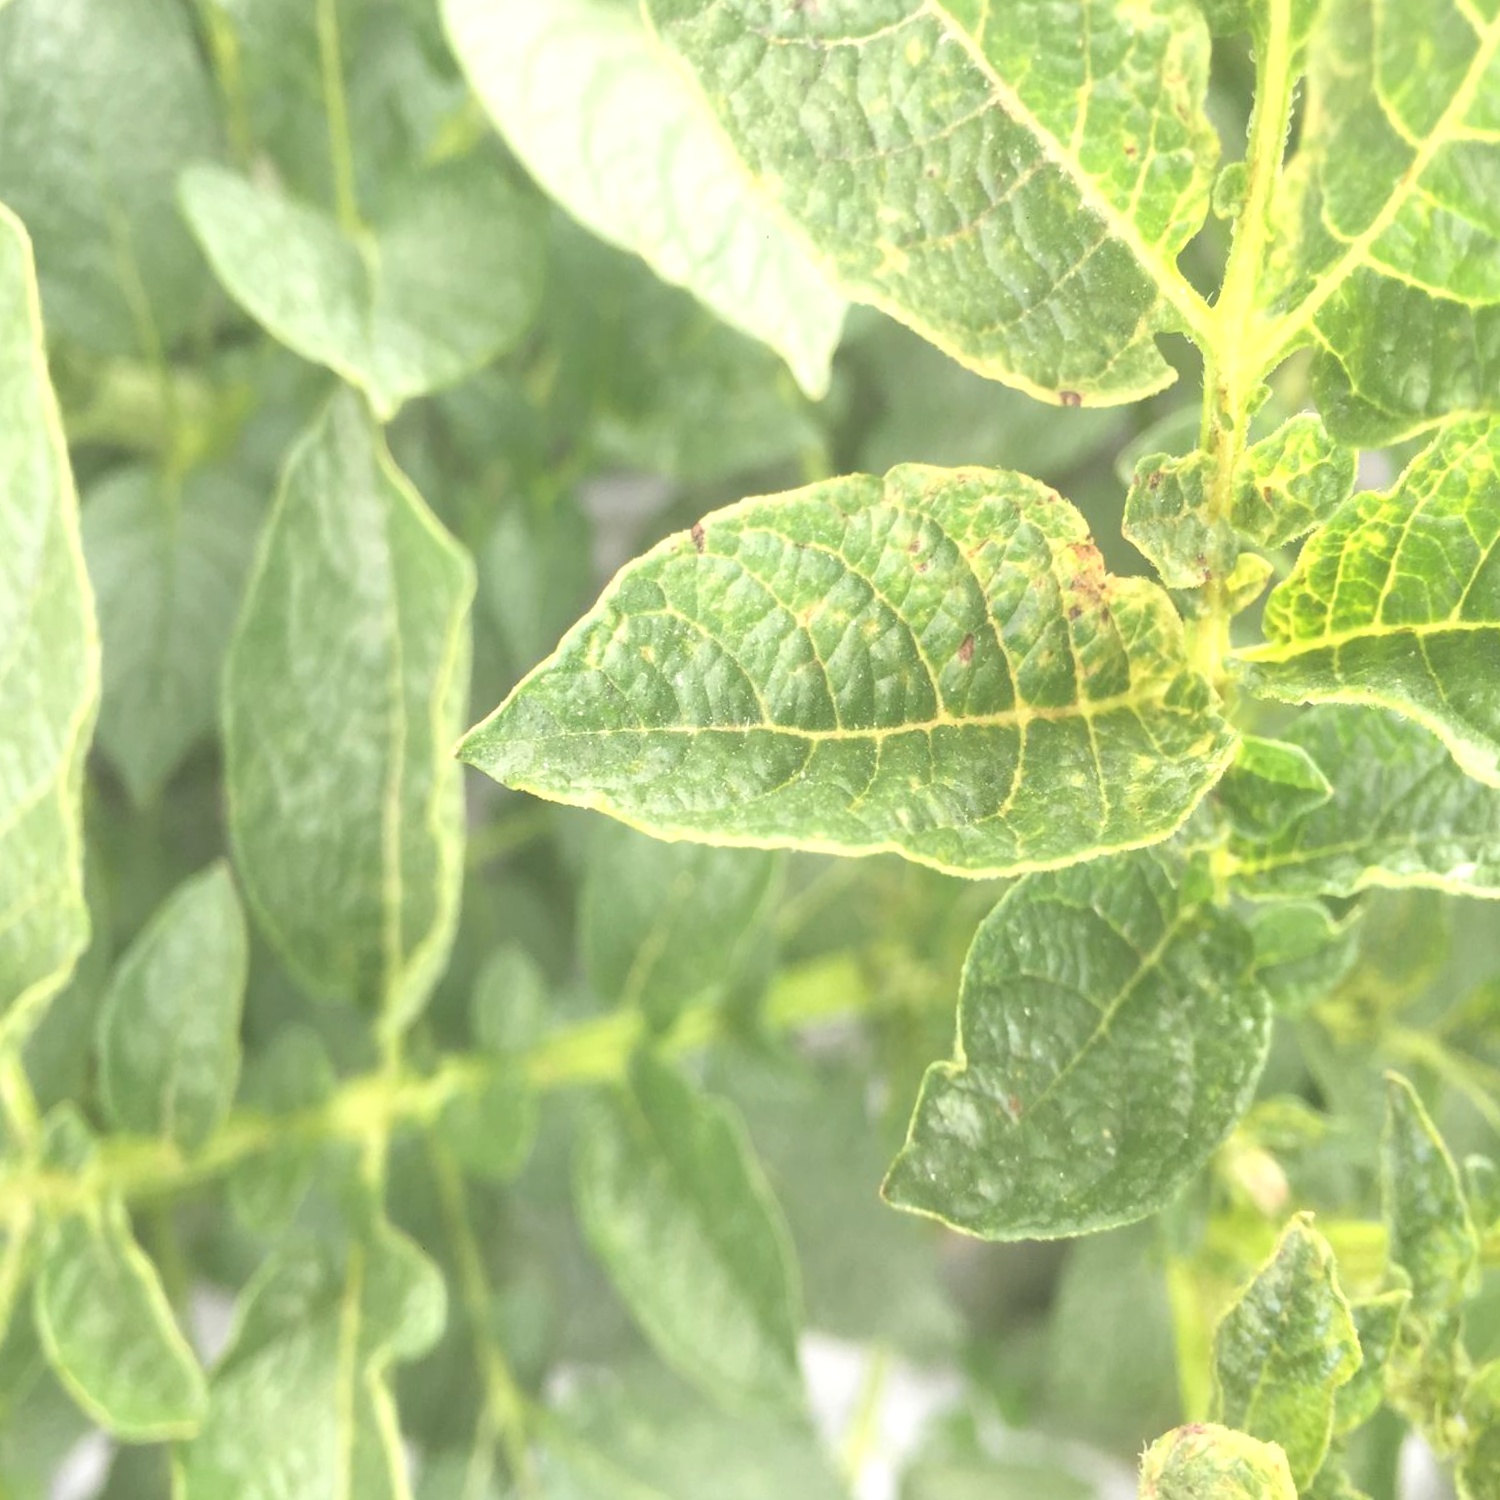
Etiqueta: Virus